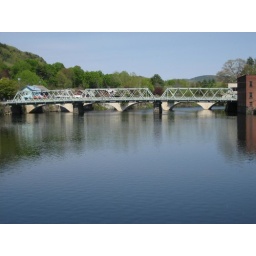
The iron auto bridge is in the foreground; behind it, the former railroad bridge (now the Bridge of Flowers).